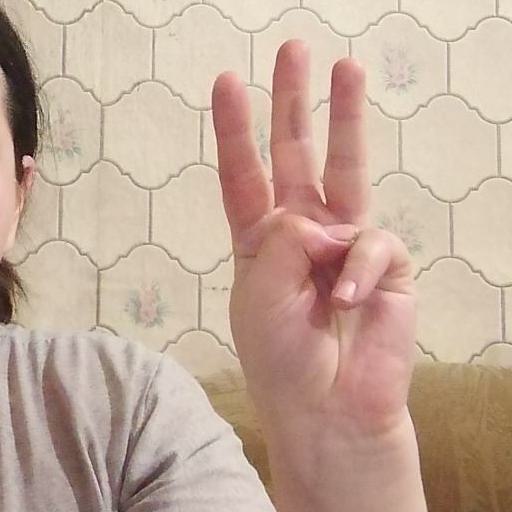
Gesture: three